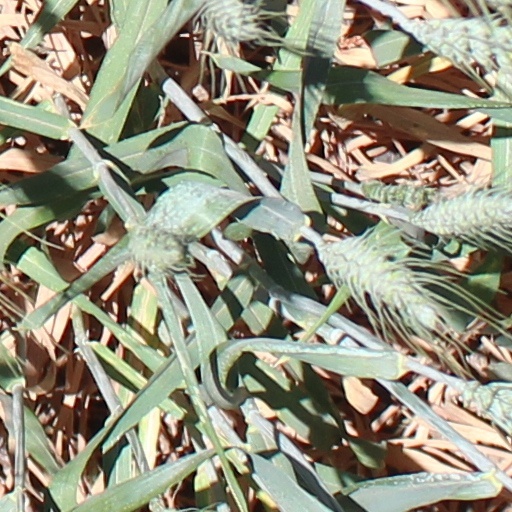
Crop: wheat